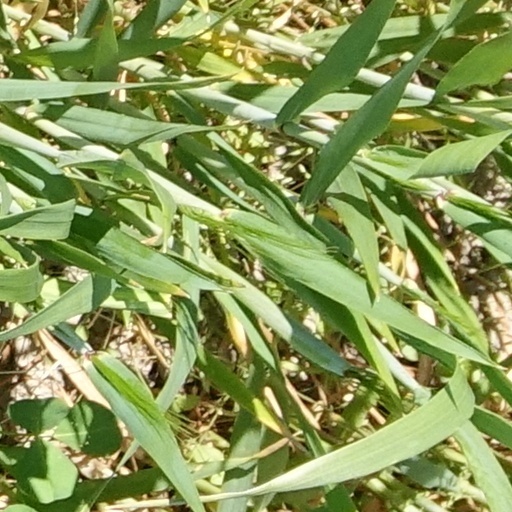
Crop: wheat